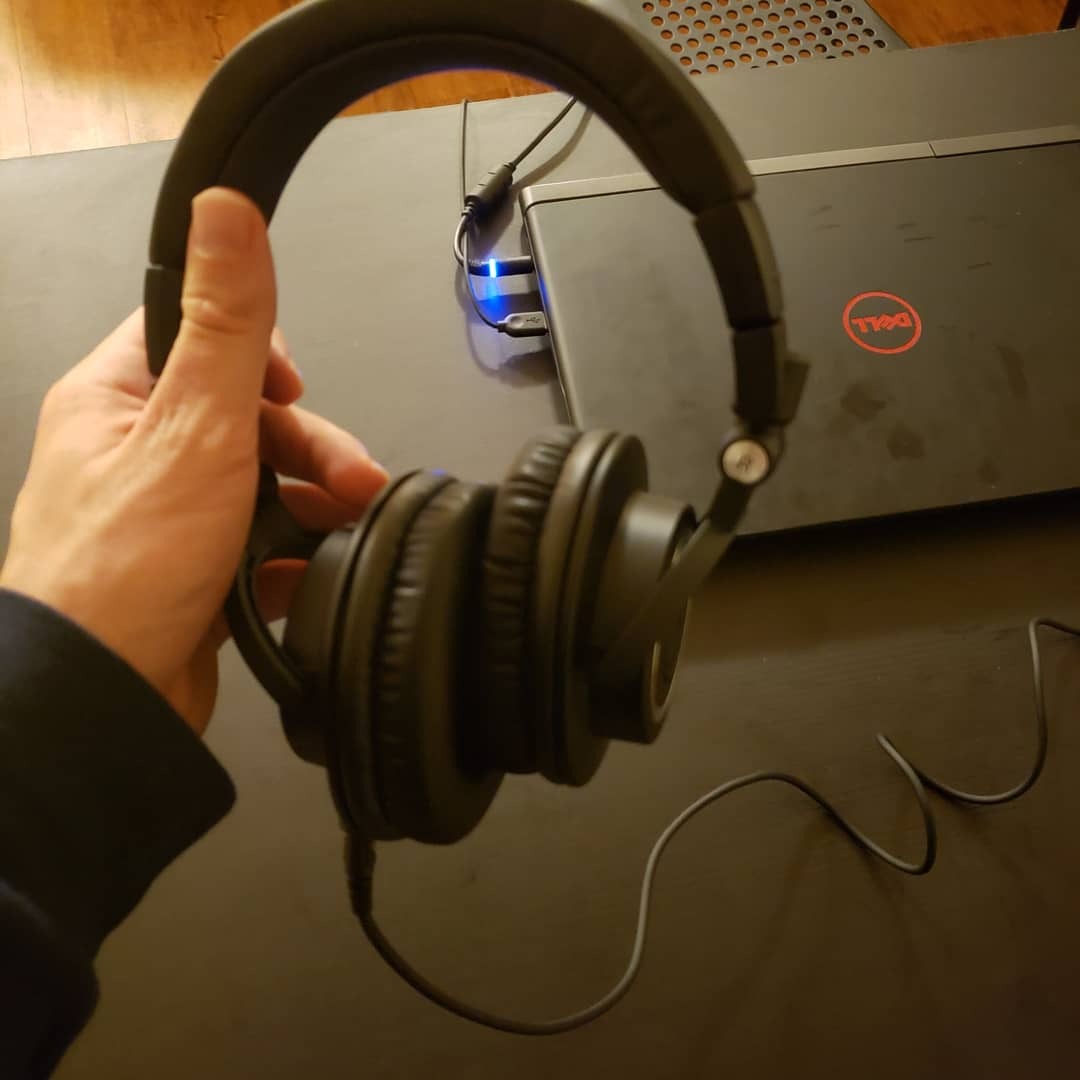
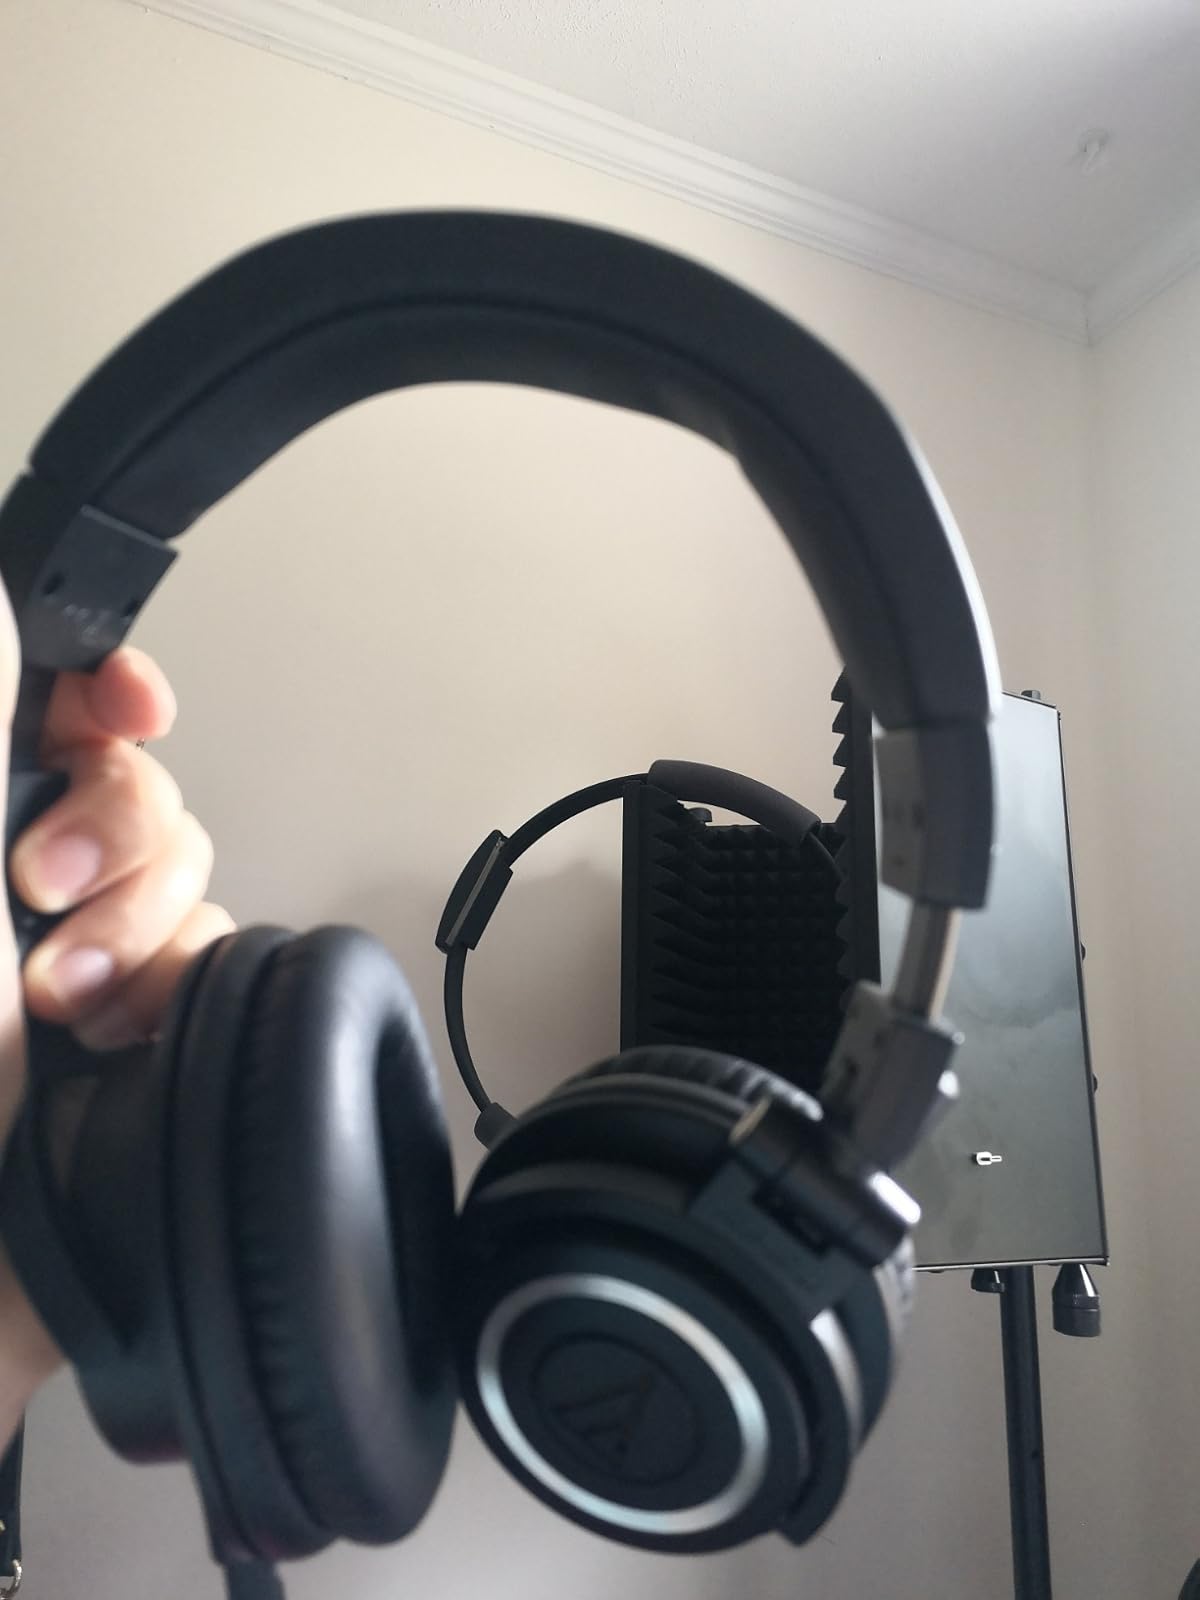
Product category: headphones
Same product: yes